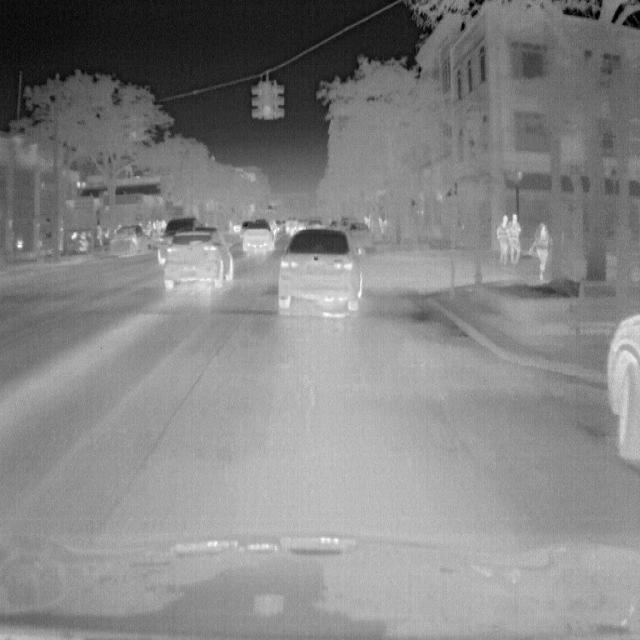
Detected objects:
label: person
label: person
label: person